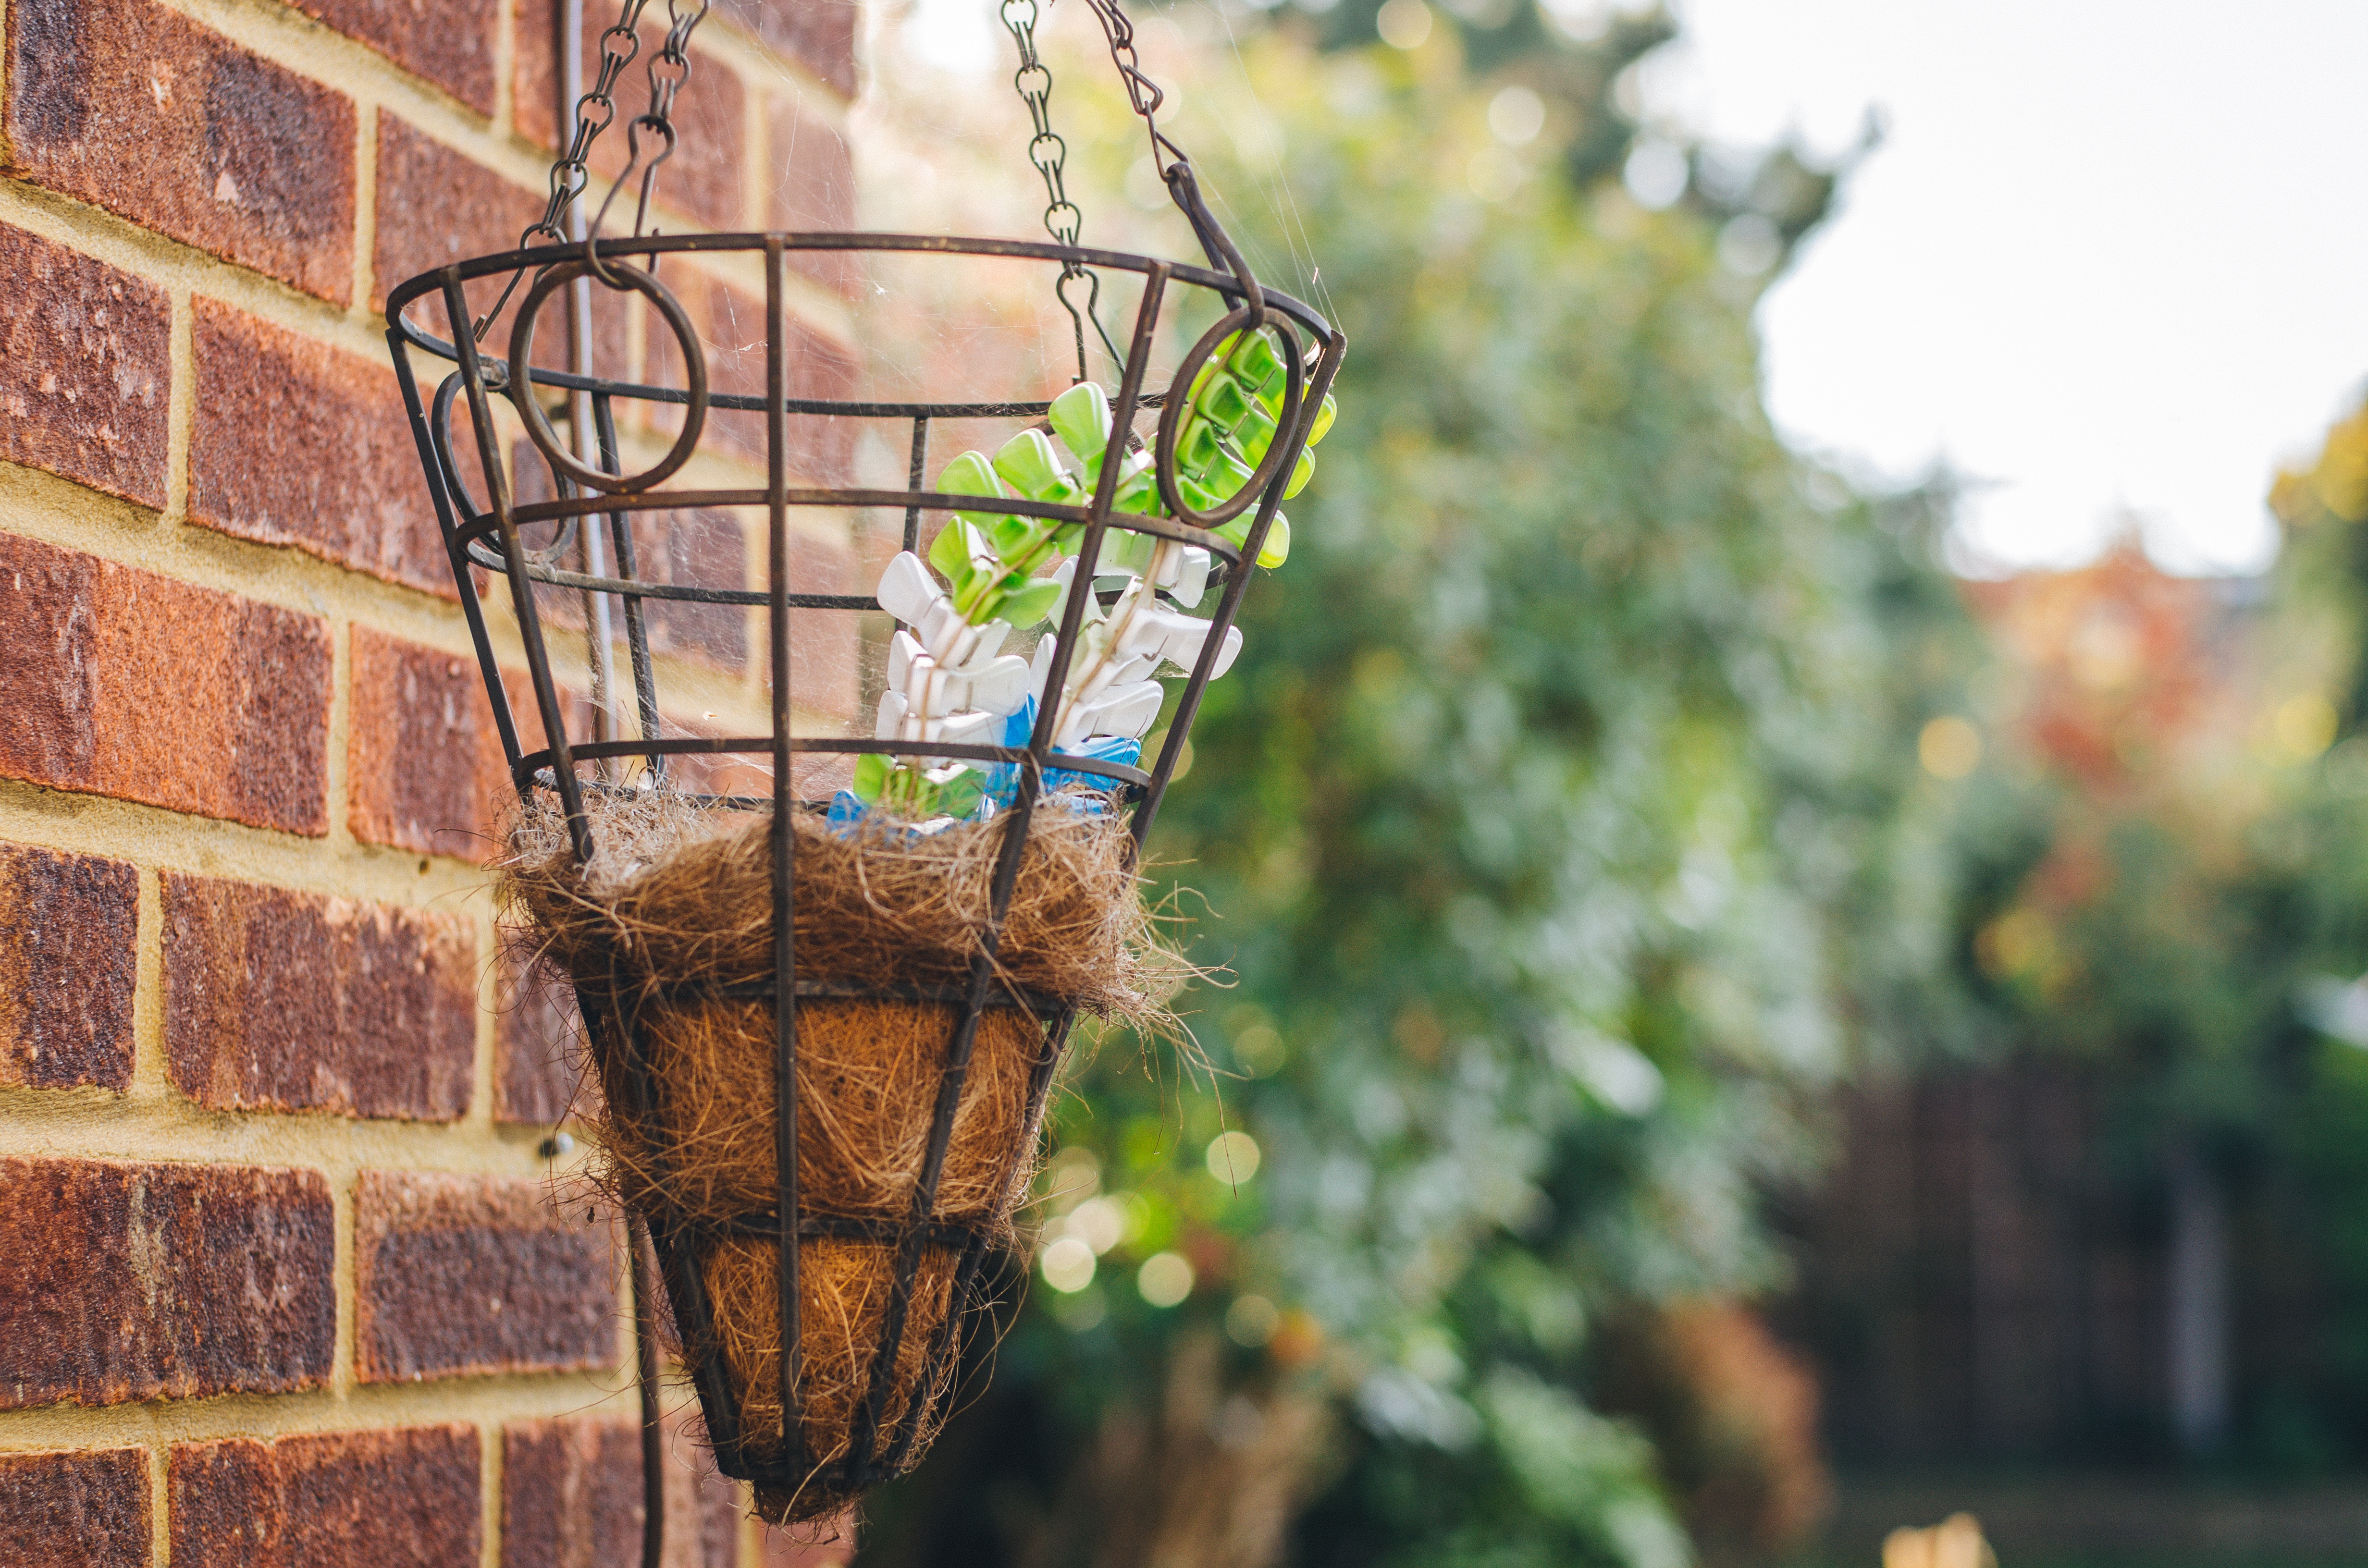
branch, autumn, lighting, man made object, outdoor structure